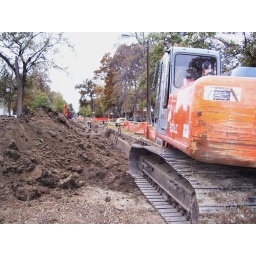
Starting to tear up the street in front of my house in the 1300 block of 3rd Avenue North.